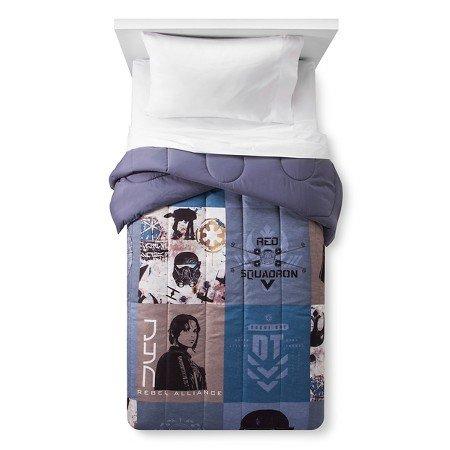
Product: Jay Franco Comforter, Star Wars Rogue One
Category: Home & Kitchen | Bedding | Kids' Bedding | Comforters & Sets | Comforters
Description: GREAT GIFT – This Star Wars comforter will make any child smile and will transform any bedroom, guest room, kids room, RV, or vacation home.
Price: $11.12
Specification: ProductDimensions:76x86x1inches|ItemWeight:1.65pounds|ShippingWeight:4.15pounds(Viewshippingratesandpolicies)|Manufacturer:JayFranco&Sons,Inc.|ASIN:B01NAOW2MW|Itemmodelnumber:JF28032TICD